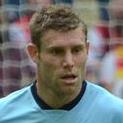
Age: 16